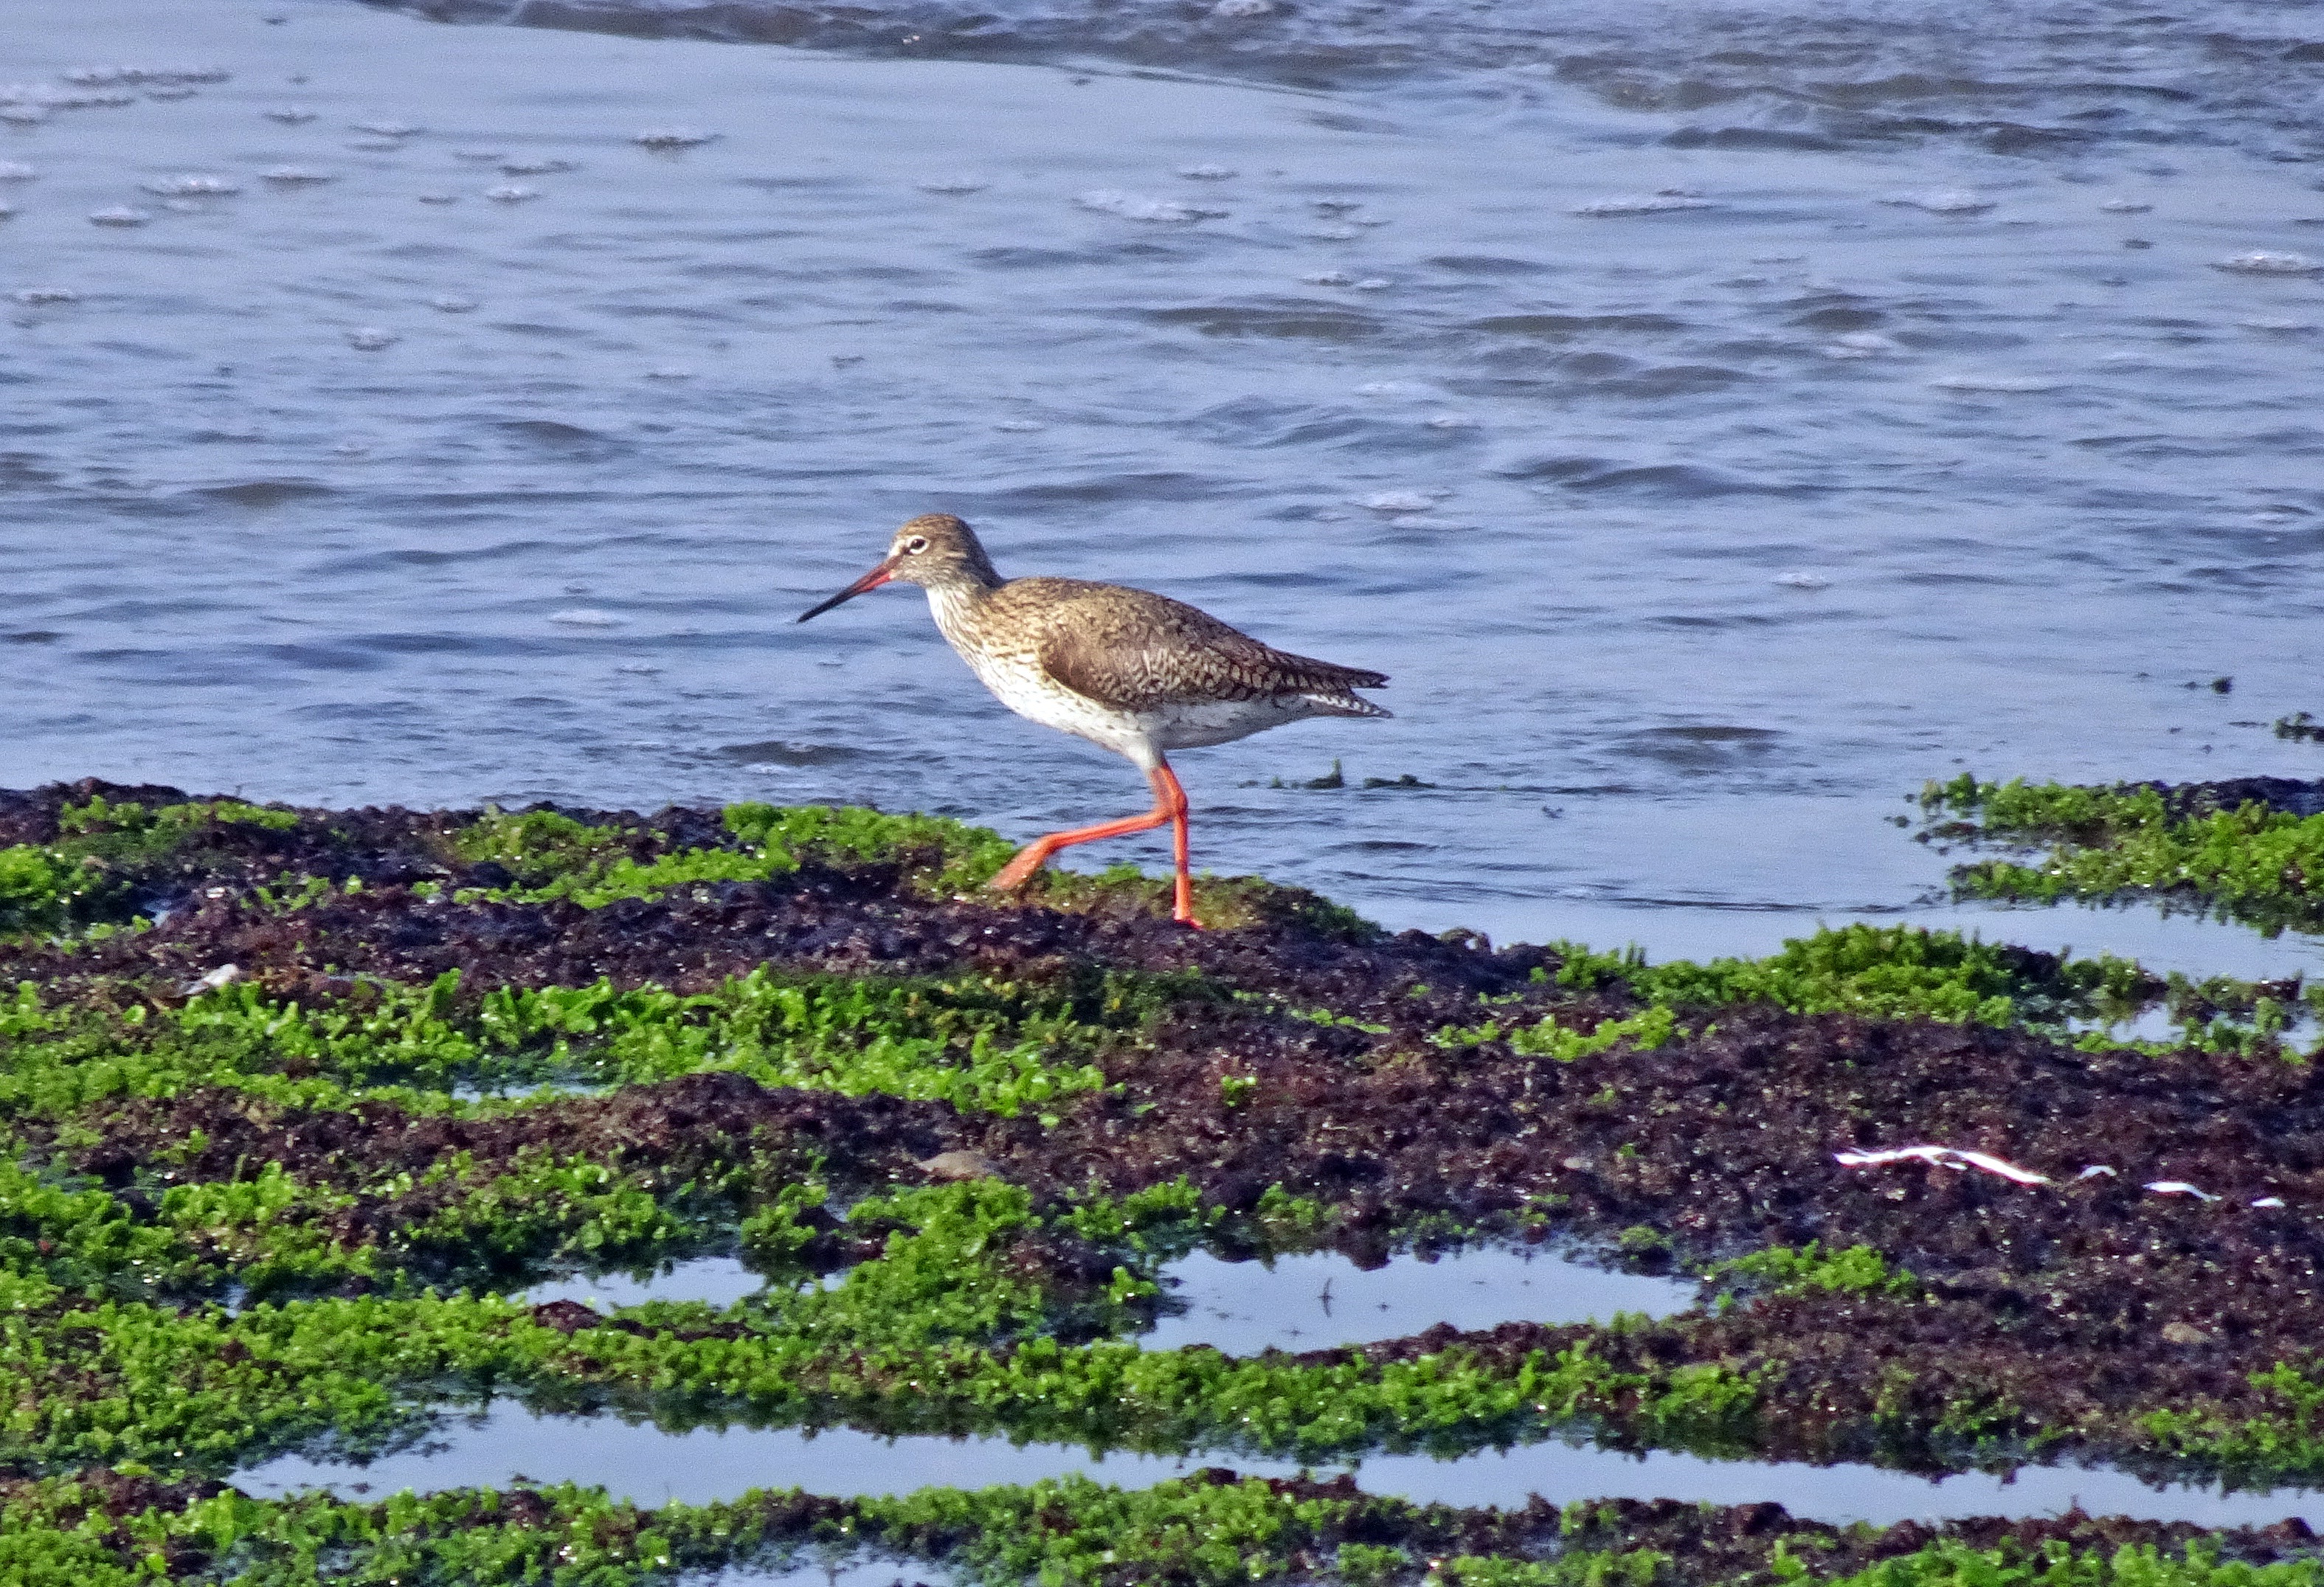
sea, coast, nature, marsh, bird, shore, wildlife, avian, fauna, aves, wetland, india, habitat, wader, shorebird, sandpiper, redshank, tundra, charadriiformes, common redshank, natural environment, scolopacidae, porbandar, simply redshank, tringa totanus, eurasian wader